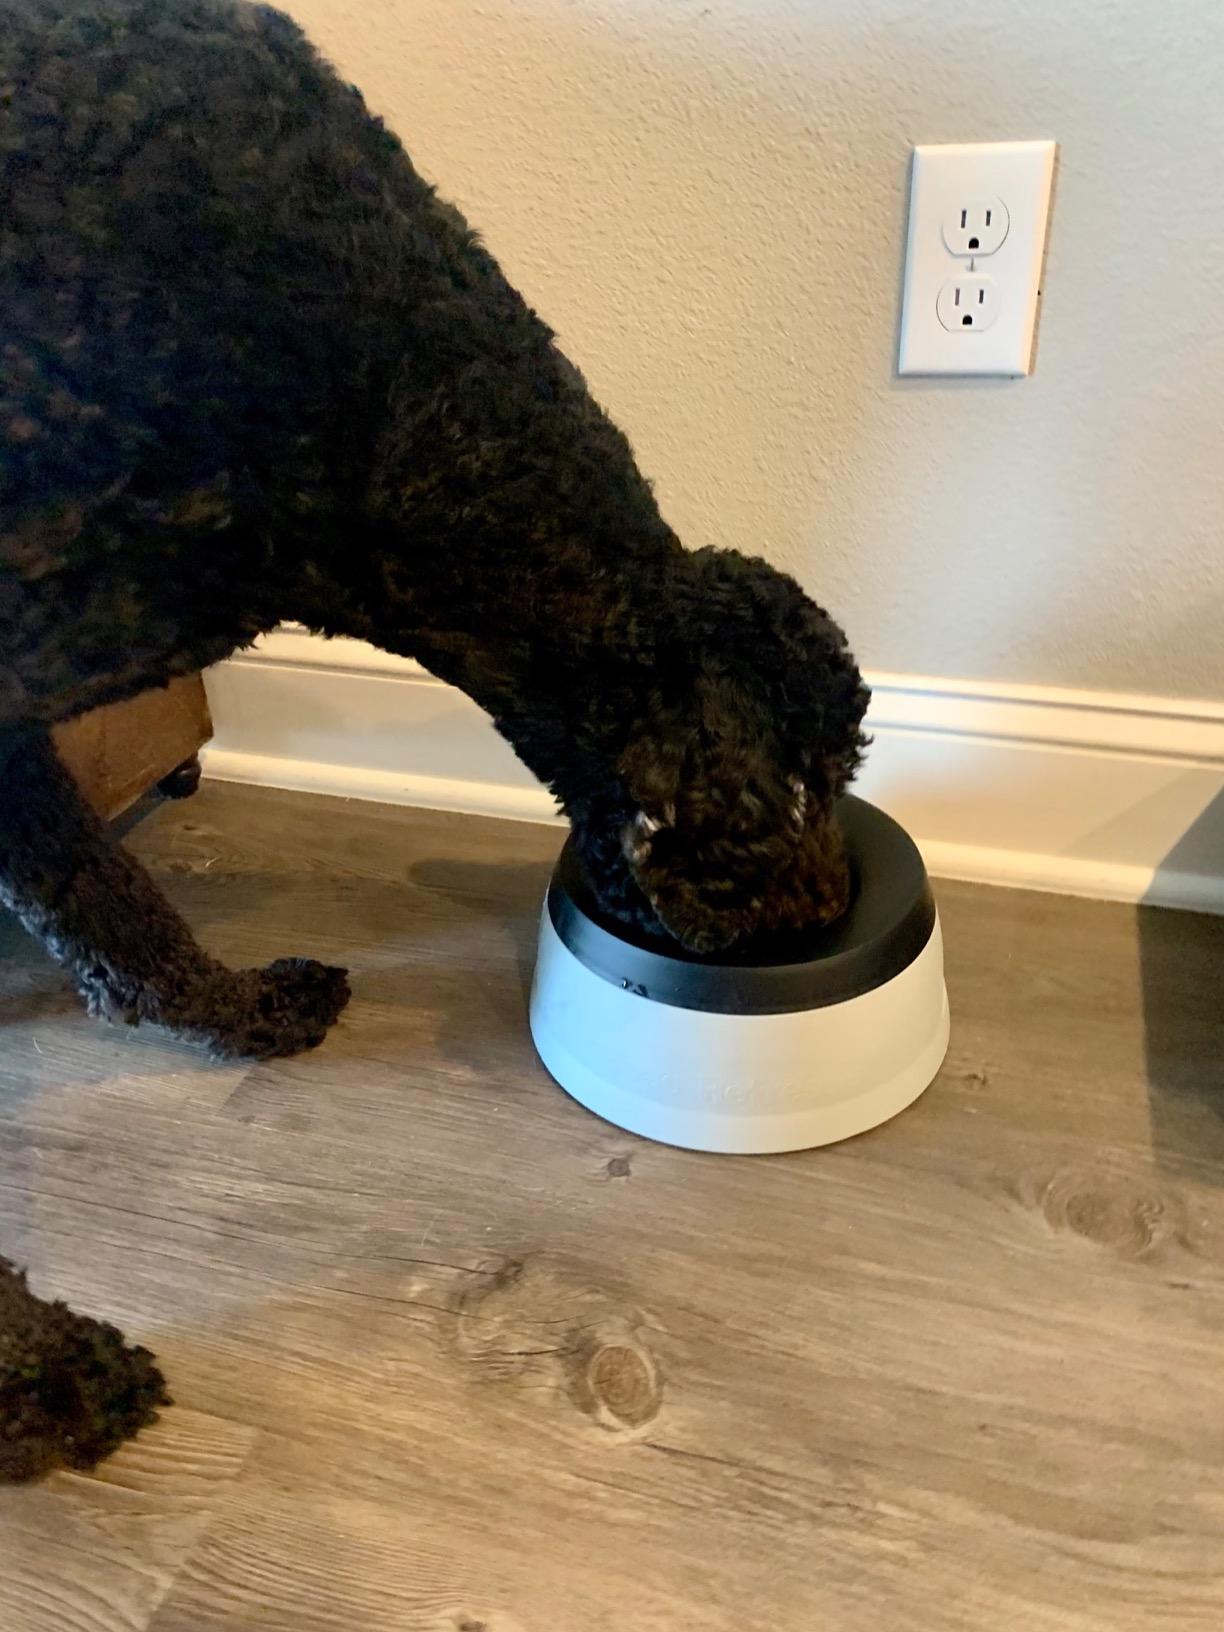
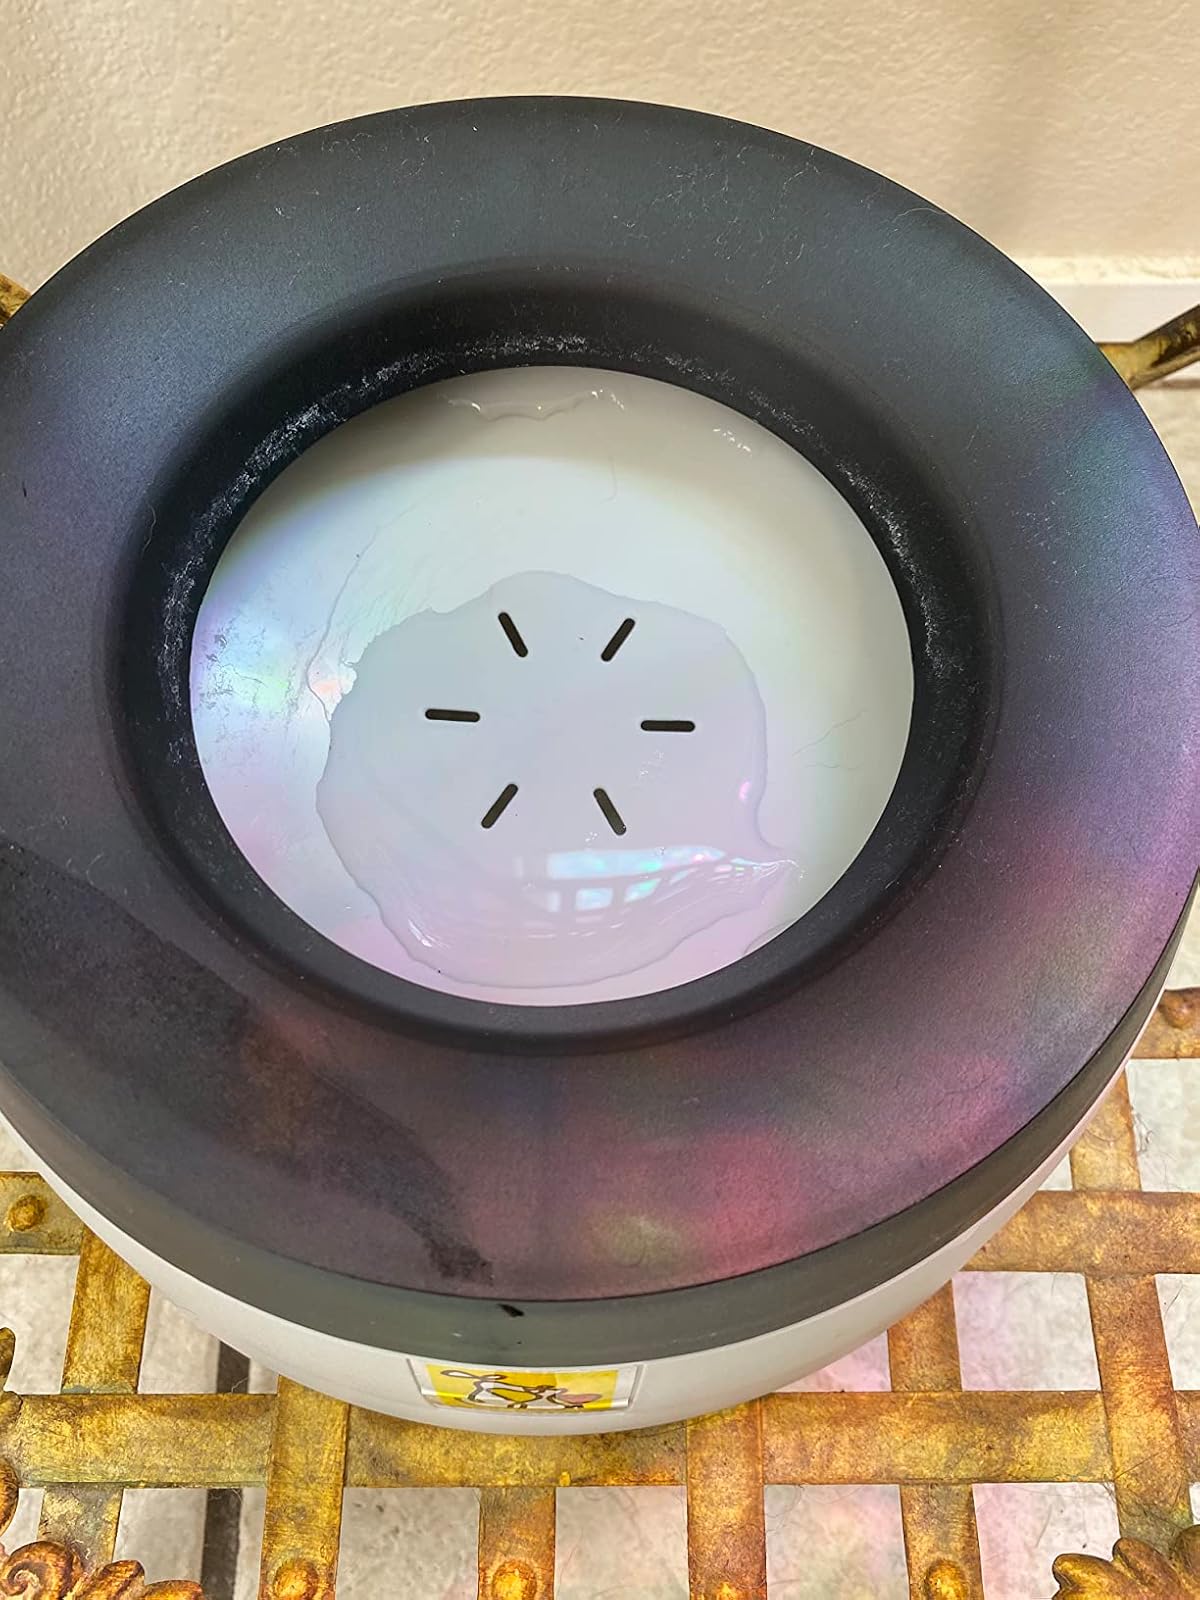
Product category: items_bowl
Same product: yes